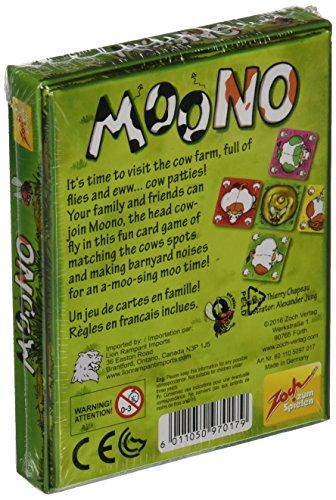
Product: Zoch Verlag Moono Card Game
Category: Toys & Games | Games & Accessories
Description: Moon is the perfect fit for everybody who either loves crazy eights, , crib, Euchre, Rummy or any other card game.
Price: $12.95
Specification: ProductDimensions:4.4x6.5x2.9inches|ItemWeight:5.1ounces|ShippingWeight:6.4ounces(Viewshippingratesandpolicies)|DomesticShipping:ItemcanbeshippedwithinU.S.|InternationalShipping:ThisitemcanbeshippedtoselectcountriesoutsideoftheU.S.LearnMore|ASIN:B06XB2M6L4|Itemmodelnumber:ZOCH05097|Manufacturerrecommendedage:8yearsandup